Ascending

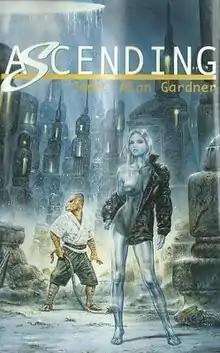
First edition (h/b)

Ascending is a science fiction novel by the Canadian writer James Alan Gardner, published in 2001 by HarperCollins Publishers under its various imprints. It is the fifth novel in Gardner's "League of Peoples" series. It is a direct sequel to the first novel in the series, "Expendable", in that it picks up the dual story of Festina Ramos, Explorer turned admiral, and the transparent glass woman Oar, where the earlier novel left off.